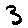
Label: 3